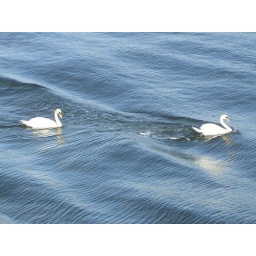
2 swans swimming in the waves created by the passing of a ship at Aberdeen harbour mouth.